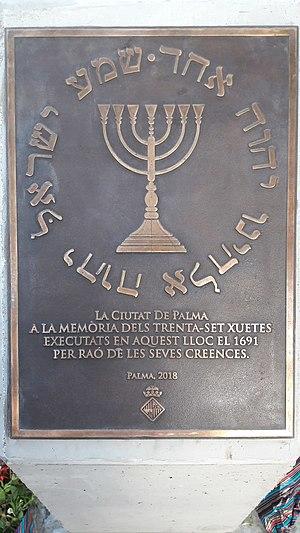
Les Chuetas, qui signifie « porcs » en vieux majorcan, sont un groupe social de l'île de Majorque aux Baléares en Espagne, descendants des Juifs majorquins convertis au christianisme, ce dont ils ont conservé tout au long de leur histoire une conscience collective de par leurs noms de famille d'origine converse. Certains, accusés de crypto-judaïsme, furent poursuivis par l'Inquisition à la fin du XVIIᵉ siècle.